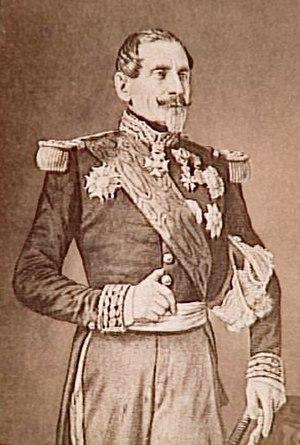
Le maréchal de France Armand Jacques Leroy de Saint-Arnaud (1796-1854). Photographie du 19ème siècle.